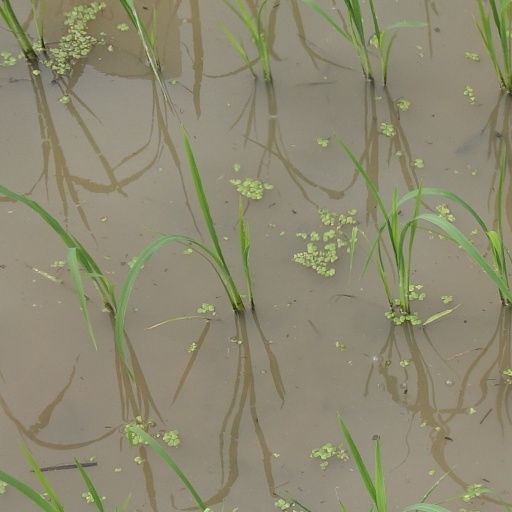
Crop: rice